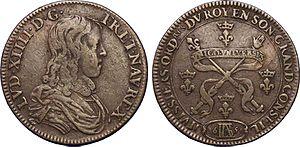
En France, sous l'Ancien Régime, les huissiers à la chaîne étaient les huissiers de la Grande chancellerie et du Conseil. On leur donnait ce nom à cause de la chaîne d'or avec la médaille du roi qu'ils portaient au cou.